İnandıktepe

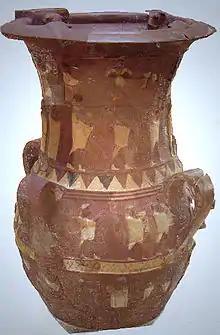
four-handled large jar with relief decoration from İnandıktepe

İnandıktepe is an archaeological site located in Cankiri Province, Turkey, about 50 miles northeast of Ankara and 115 kilometers northwest of Hattusa.